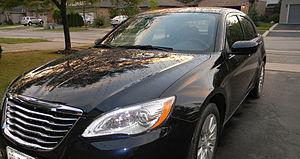
"Eminem, souvent stylisé EMINƎM, de son vrai nom Marshall Bruce Mathers III, né le 17 octobre 1972 à Saint Joseph dans l'État du Missouri, est un rappeur américain, également producteur, acteur, compositeur, et fondateur de label. En plus de sa carrière solo, il est aussi membre du groupe D12, dont il est le cofondateur, et compose le duo Bad Meets Evil avec Royce da 5'9"". Il a également fait partie, dans sa jeunesse, d'un groupe nommé Soul Intent.